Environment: real
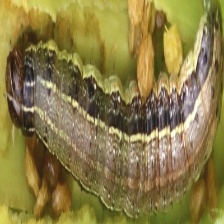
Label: fall_armyworm